Open-wheel car

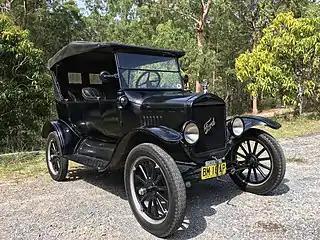
A Ford Model T, one of the most popular road-legal cars of the early 20th century. Note how the wheels are well outside the main body of the car, as was typical for the era.

Prior to World War II, street automobiles generally had wheels that protruded beyond the vehicle's main body, though they were typically covered with mudguards to protect the car body and following traffic from water and mud spray. With the advent of unibody vehicle construction, the desire to maximise interior space, to improve aerodynamics, and aircraft-inspired styling trends of the era, by the end of the 1950s the majority of new road-registerable vehicles had wheels that were under the main body of the car, and thus the open-wheel design became almost exclusively associated with racing vehicles.